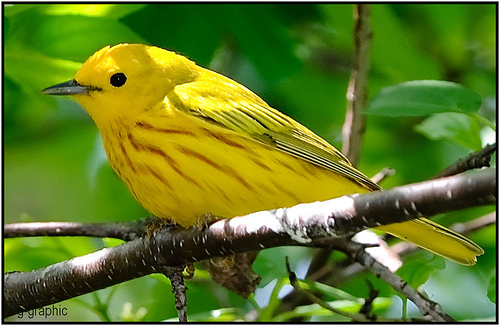
this bird has bright yellow feathers with a long black beak.
a small bright yellow bird with orange streaks throughout its breast, and black edges on its wings and tail.
this bird has yellow over all body color including its crown and eyering, as well as a black small but pointy bill.
this bird has a speckled belly and breast with a short pointy bill.
this is a yellow bird with brown streaks on its breast and a pointy black beak.
this bird has wings that are yellow and has a short billthe short bird has a yellow back, striped breast and small bill.
this bird is yellow in color, with a black beak.
this bird is small and yellow with black eyes and bill.
this bird is almost all yellow with some darker color in the wings, it has a tiny beak.
Species: Yellow Warbler